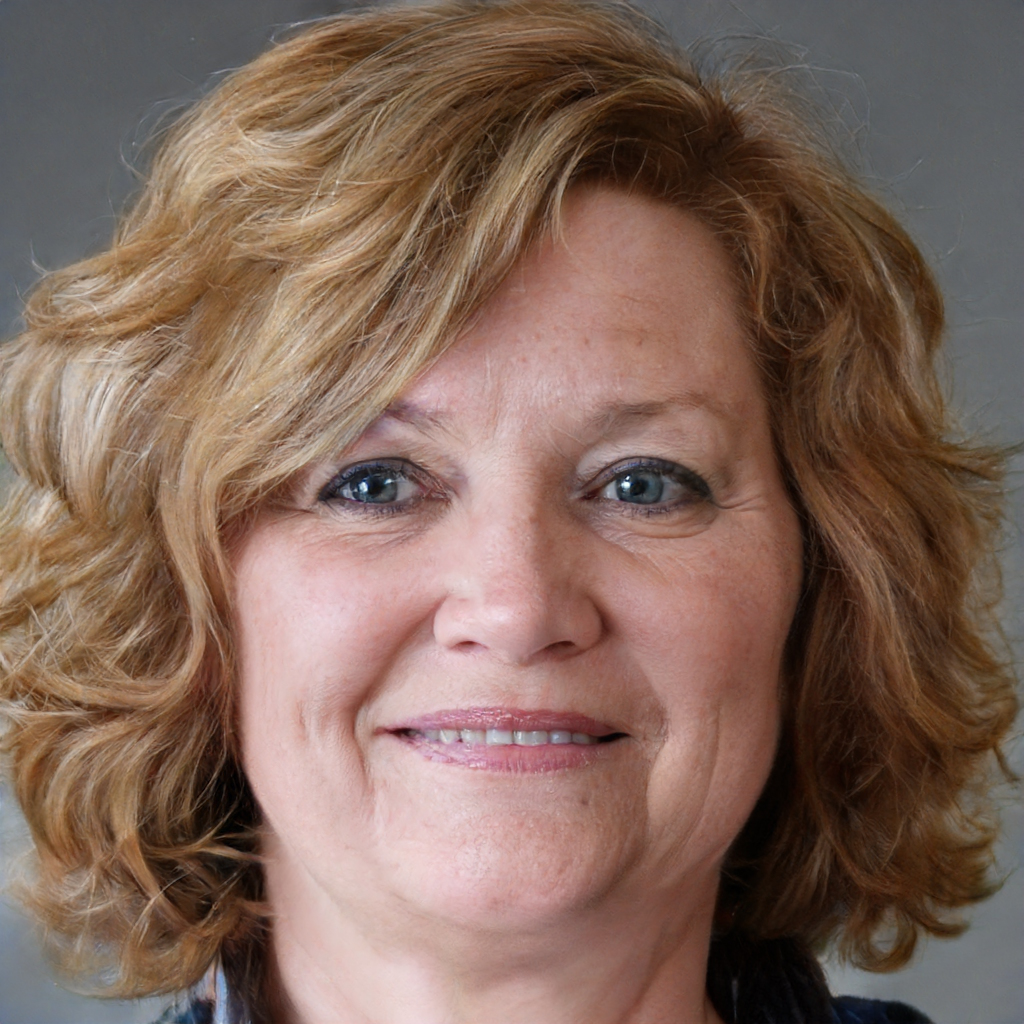
Gender: Female